Pakistan–United Kingdom relations

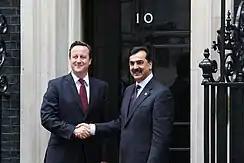
Prime Minister of Pakistan Yousaf Raza Gillani (R) had a phone call in 2012 to discuss resuming British Airways flights to Karachi with Prime Minister of the United Kingdom David Cameron (L)

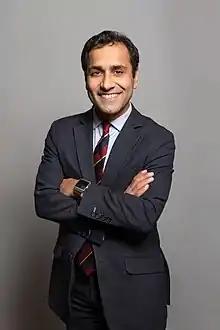
Rehman Chishti was the first Pakistan-born MP he has served in the British Army.

Pakistan–United Kingdom relations encompass the diplomatic, economic and historical ties between the Islamic Republic of Pakistan, and the United Kingdom of Great Britain and Northern Ireland. Until 1956, Pakistan was nominally part of the British Empire as a post-independence federal Dominion in the aftermath of the partition of British India in 1947. The United Kingdom is home to a large Pakistani diaspora population.